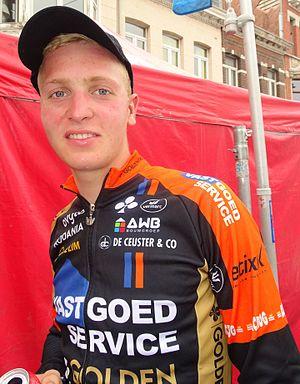
Reportage réalisé le dimanche 30 août à l'occasion du départ et de l'arrivée de la Coupe Sels 2015 à Merksem (Anvers), Belgique.
Tim Merlier est un coureur cycliste belge, spécialisé en cyclo-cross. Champion de Belgique sur route en 2019, il est membre de l'équipe Alpecin-Fenix sur route et de l'équipe Creafin-Fristads en cyclo-cross.